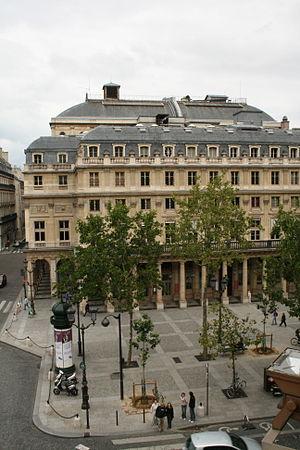
Place Colette, dans le 1er arrondissement de Paris, avec la façade de la Comédie-Française.
La place Colette est une place du 1ᵉʳ arrondissement de Paris, en France.